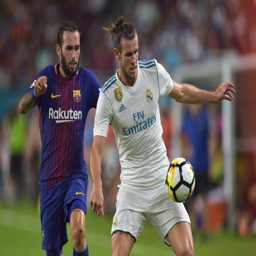
football player has failed to play a single game for football team this season